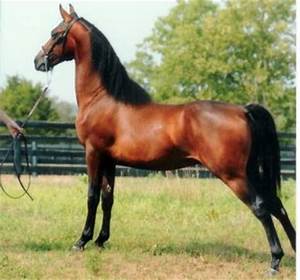
Label: horse